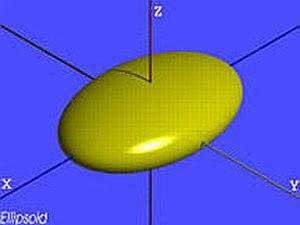
En mathématiques, la géométrie différentielle des surfaces est la branche de la géométrie différentielle qui traite des surfaces, munies éventuellement de structures supplémentaires, le plus souvent une métrique riemannienne.